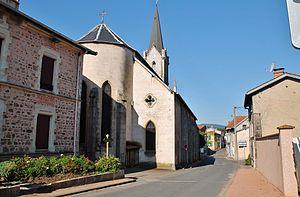
Le Village
Changy est une commune française située dans le département de la Loire en région Auvergne-Rhône-Alpes.